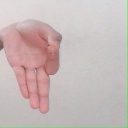
अक्षर: ज्ञ